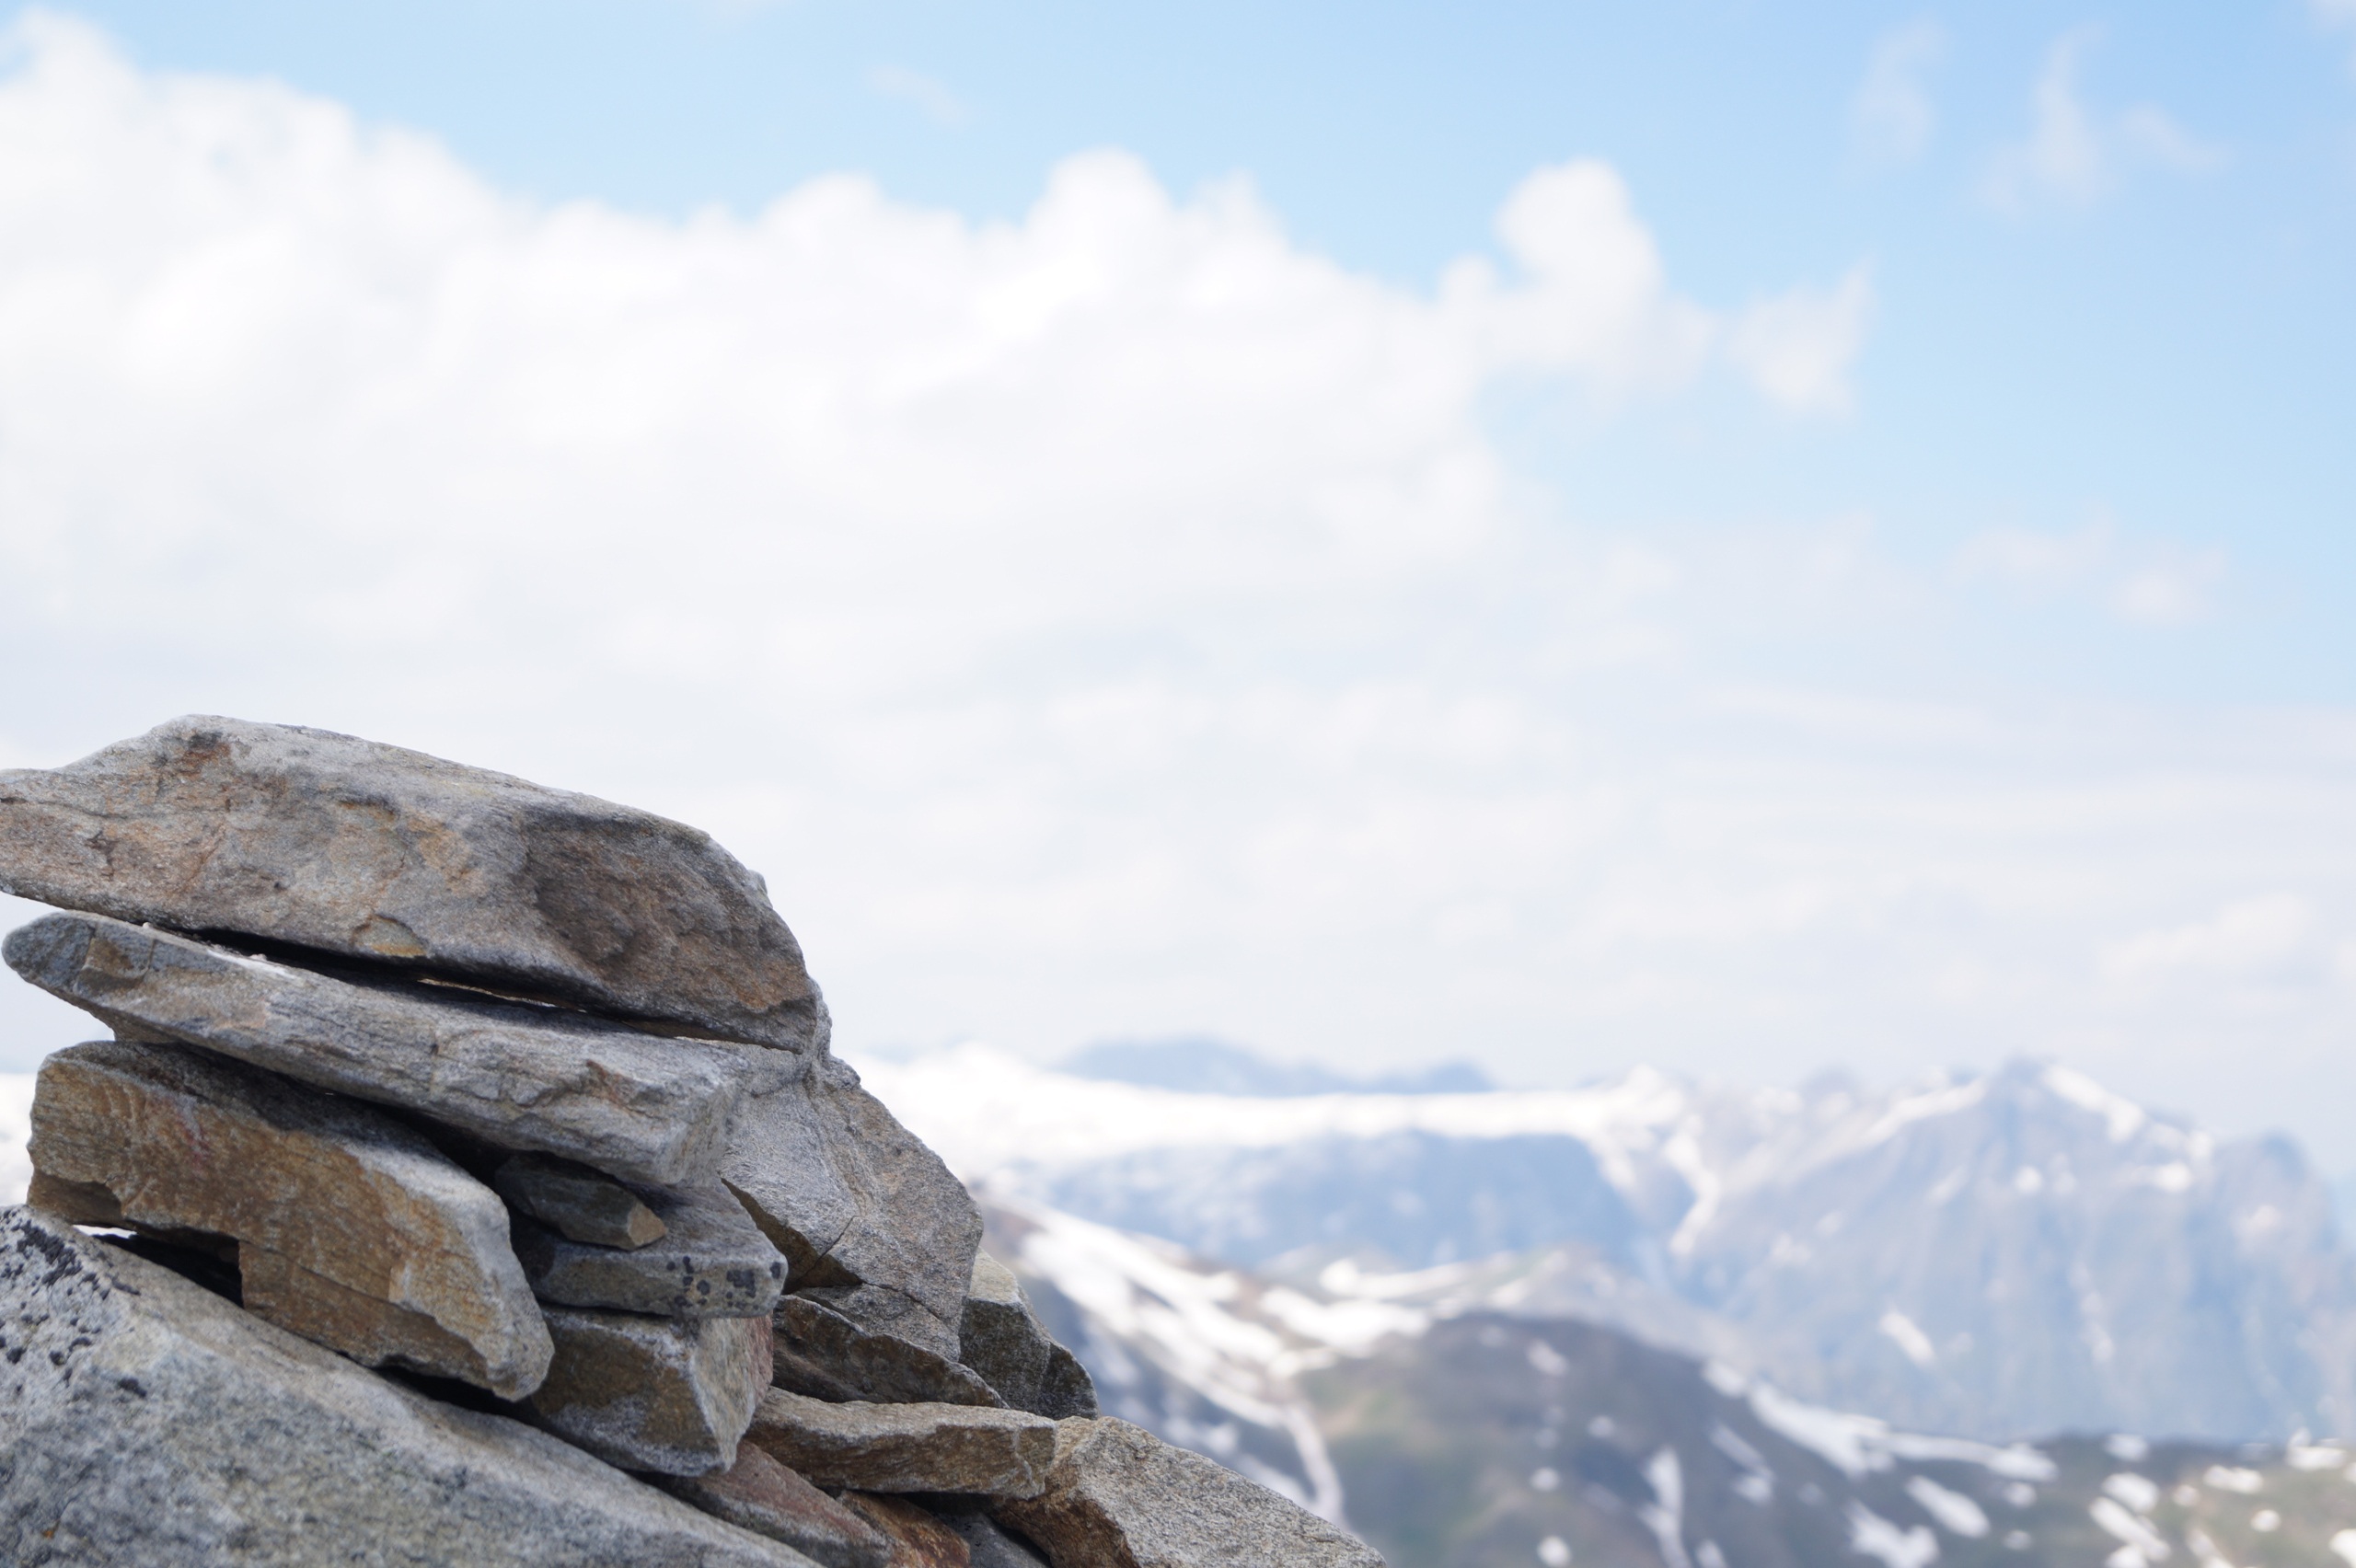
rock, mountain, hiking, view, mountain range, stone, italy, alpine, terrain, ridge, summit, geology, plateau, landform, has, nauders, mountainous landforms